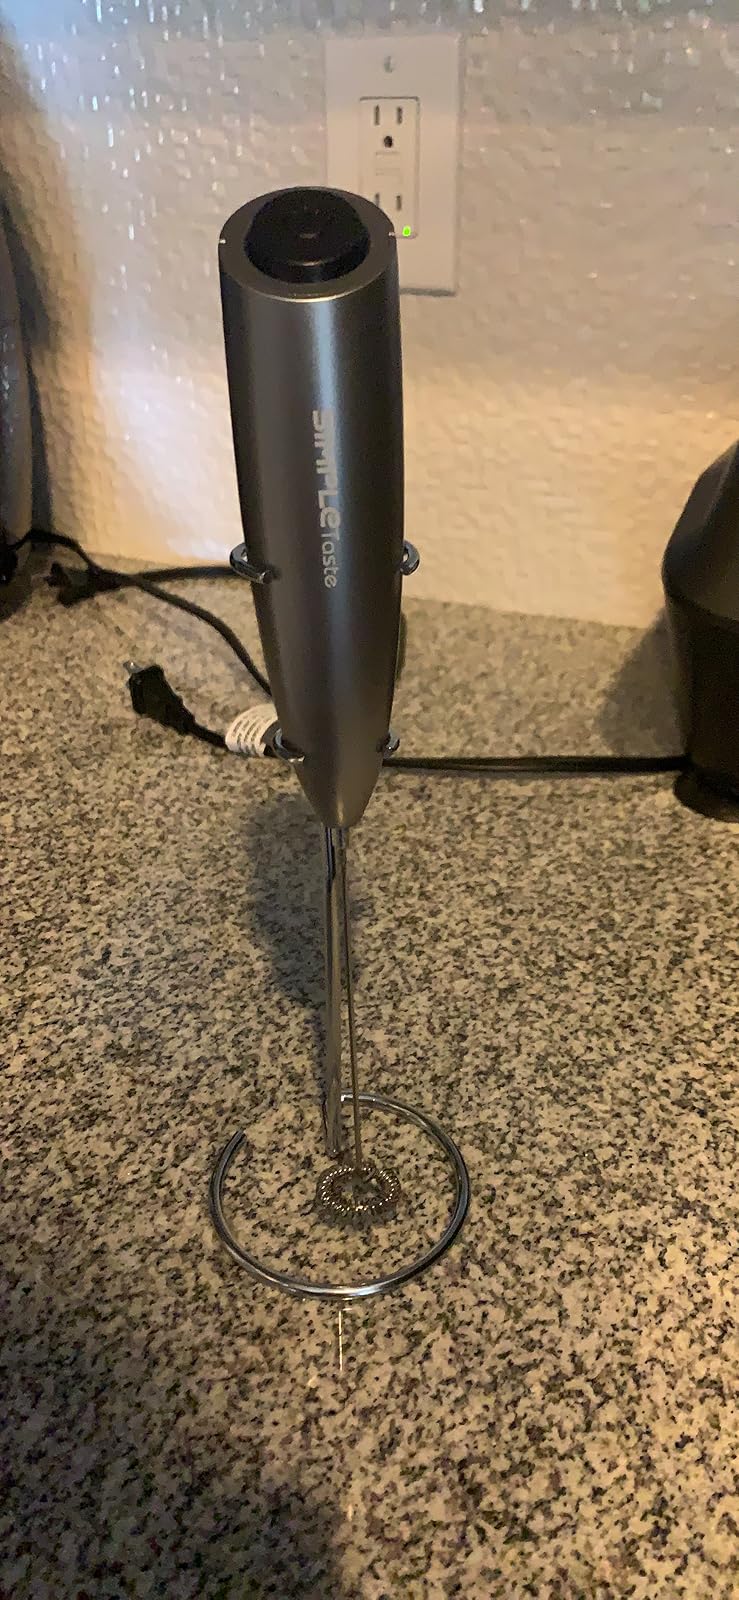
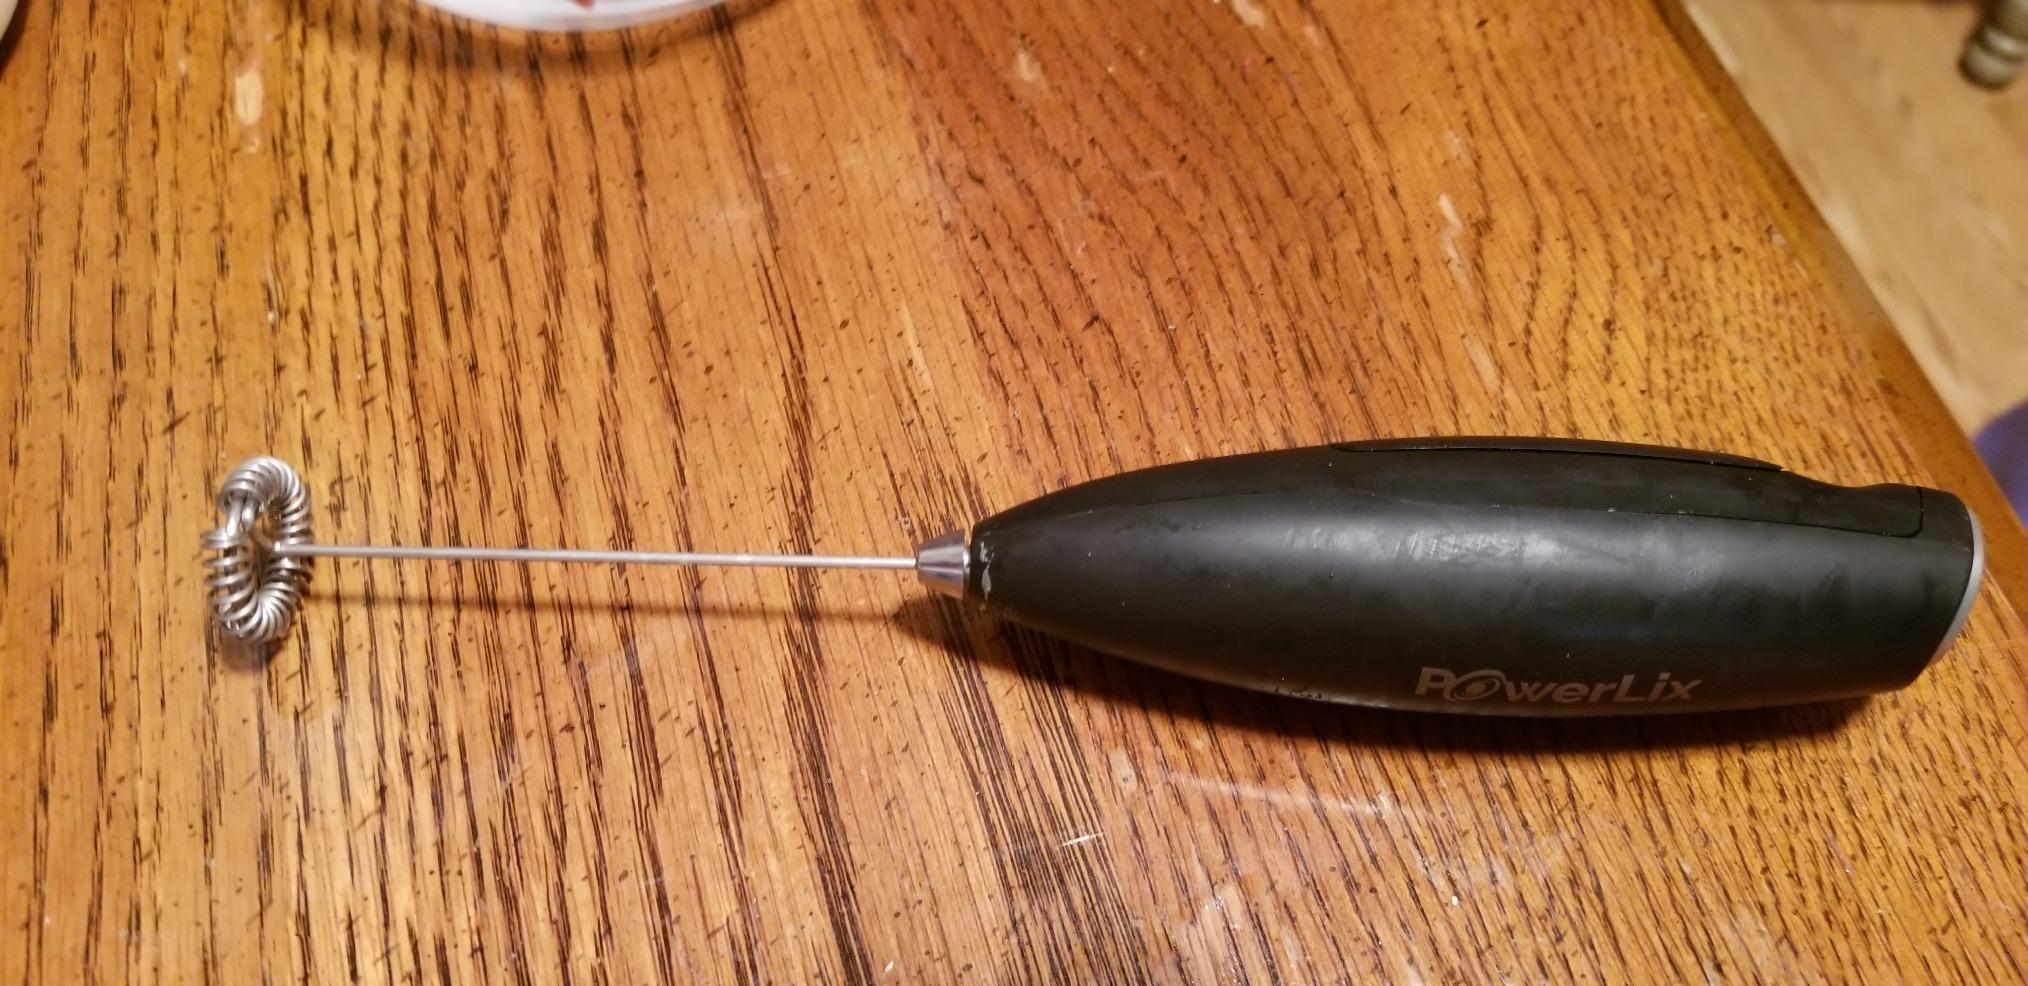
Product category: items_mixer
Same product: no